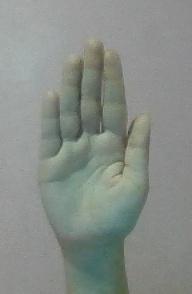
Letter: seen